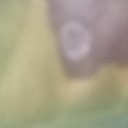
Label: Leaf_rust